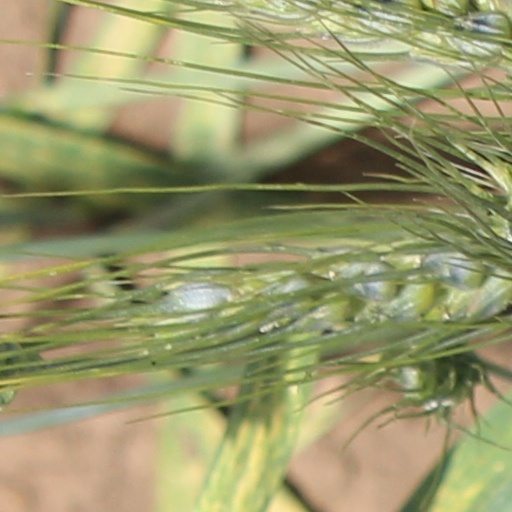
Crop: wheat